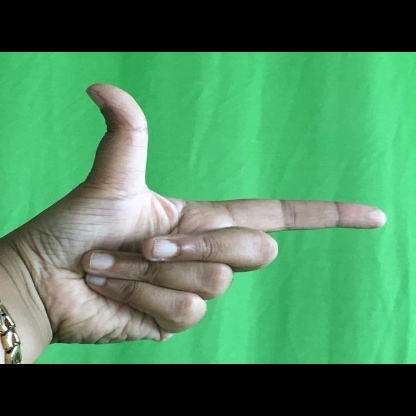
Mudra: Chandrakala